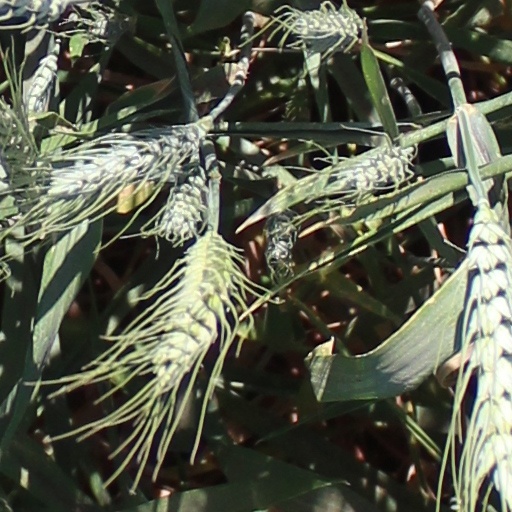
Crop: wheat